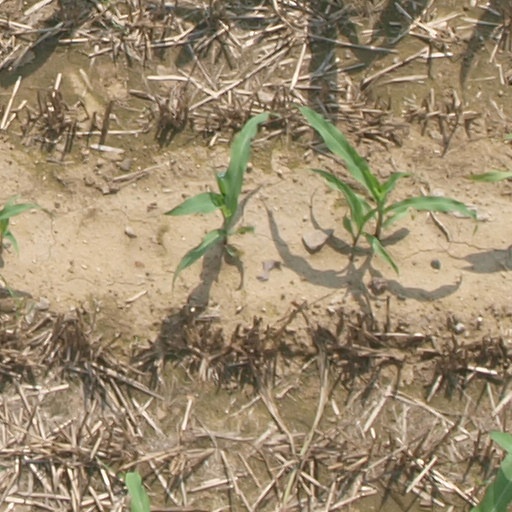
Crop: maize; corn